Ted Conover

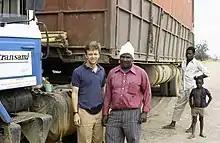
Ted Conover with Kenyan truck driver

Conover's work for his next book—his 2011 "The Routes of Man: Travels in the Paved World"—focused on a central theme as observed across multiple continents: the role of roads and connectedness in shaping different aspects of human society. His research for this book took him to the Andes, East Africa and West Africa, the Middle East, China, and the Himalayas.